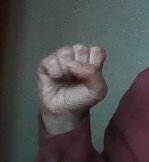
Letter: saad